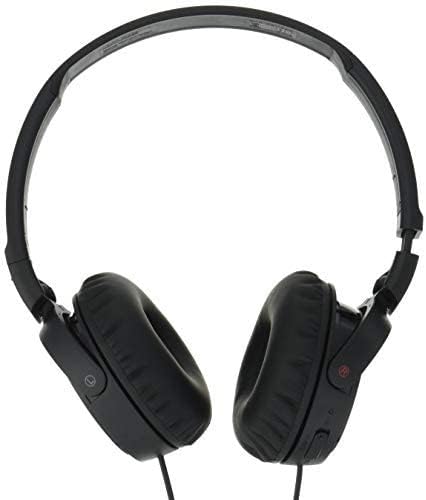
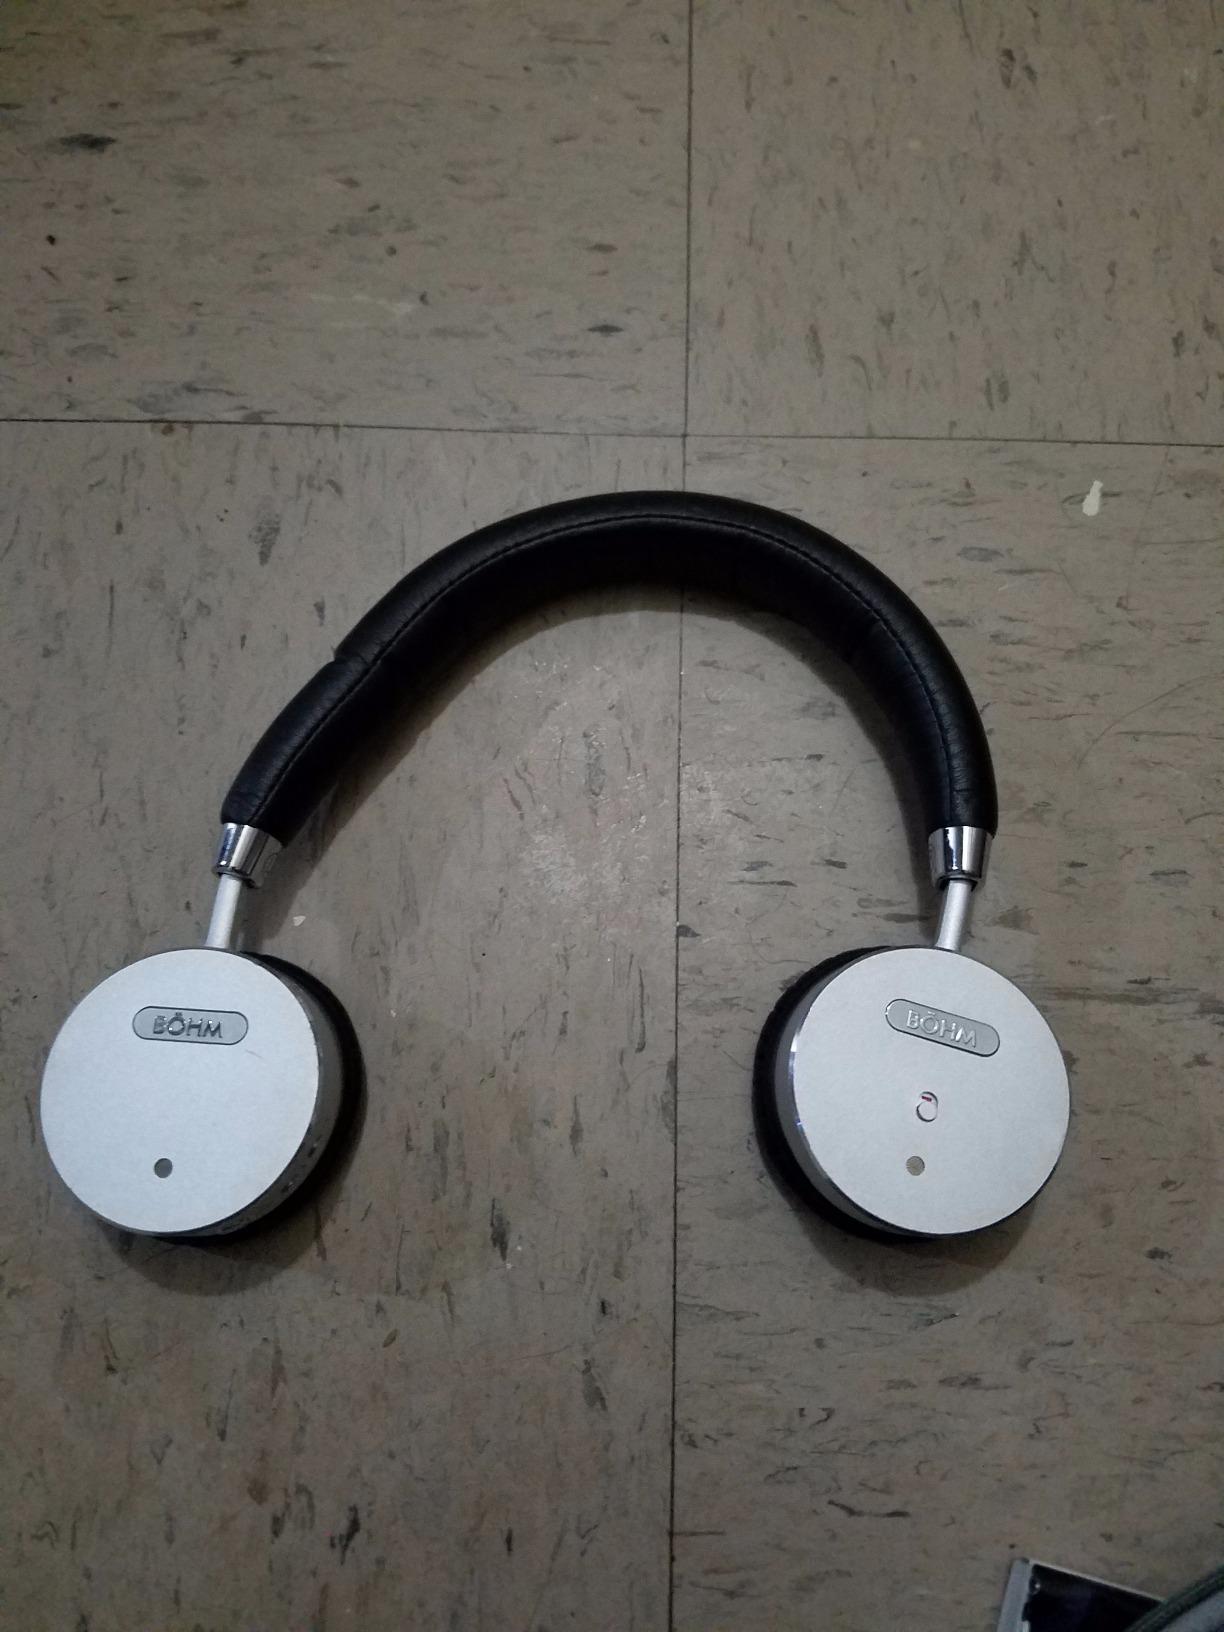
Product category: headphones
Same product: no